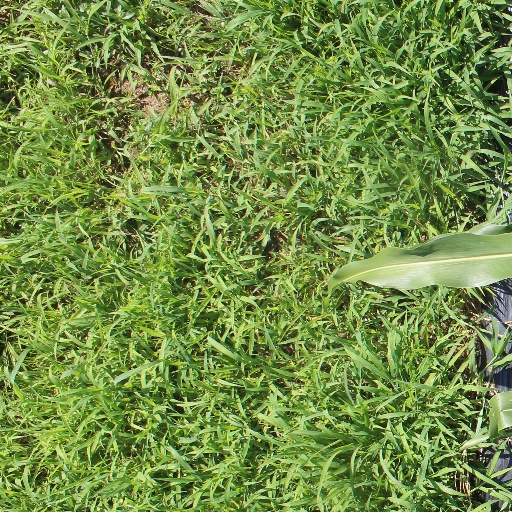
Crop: sorghum